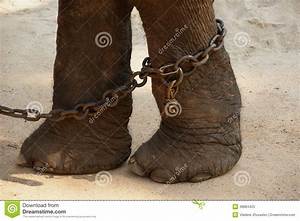
Label: elefante